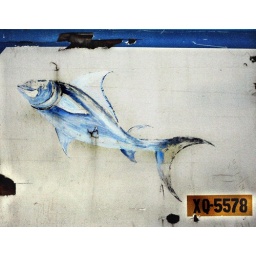
blue fish travelling by truck